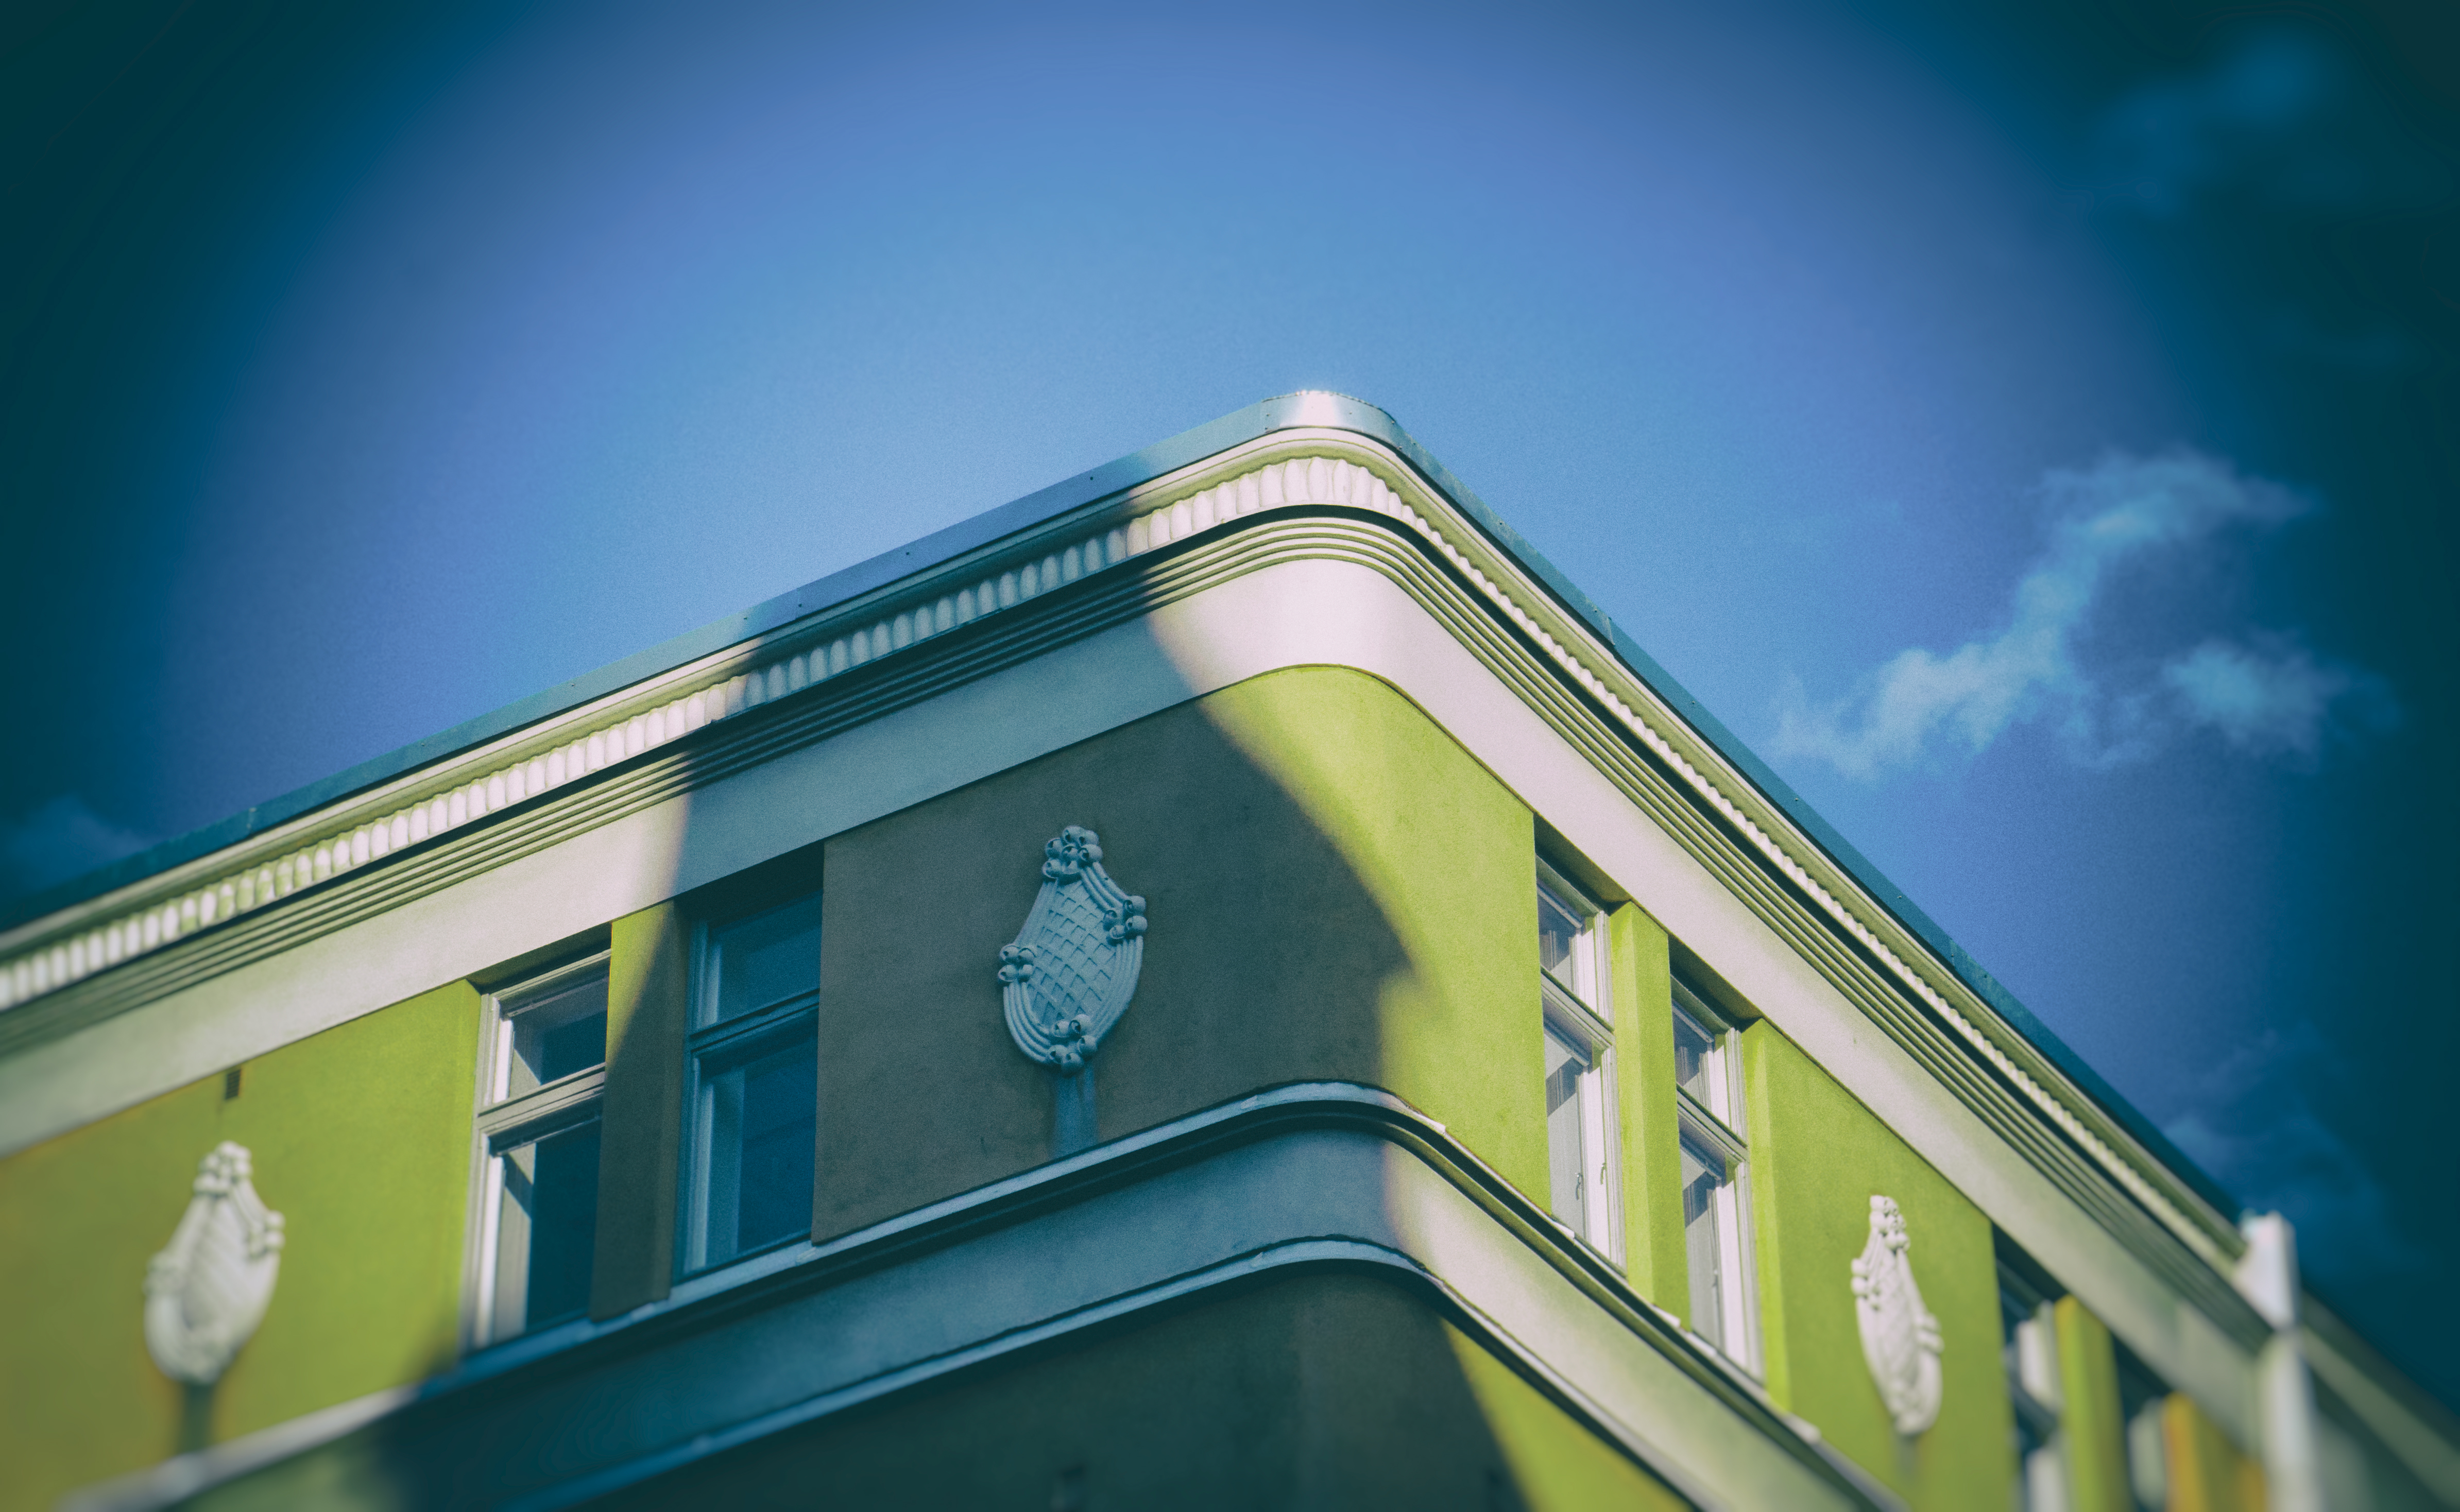
light, architecture, structure, sky, street, window, building, line, green, reflection, color, facade, blue, yellow, finland, helsinki, detail, shape, bulevardi